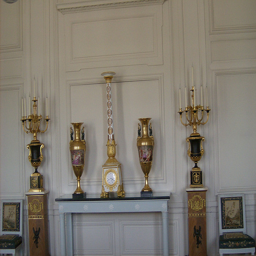
A collection of candlesticks, vases and a clock.
some fancy vases and candle holders sitting next to a wall
Large group of golden ornaments on the side of a wall.
A white table with a black surface that has 3 vases on it.
a number of trophies on display near a wall